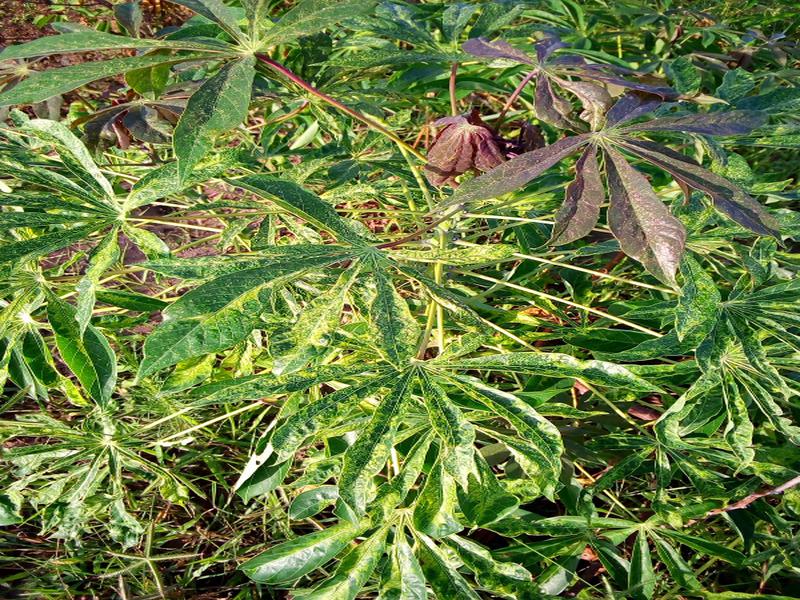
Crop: cassava
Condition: green_mottle